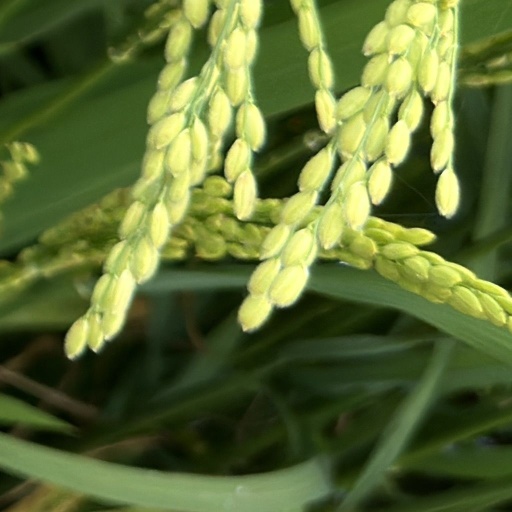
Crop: rice